Architects (British band)

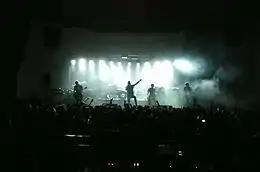
Architects performing in Bogotá, Colombia at the Teatro Metro Bogota on 27 April 2012

On 4 December, Architects released a new single entitled "Devil's Island". The song was for an at the time unnamed follow up album to "The Here and Now". The single was announced in early November, a month before its actual release. As an iTunes bonus b-side song "Untitled" was added into the single download. In addition to its announcement it was streamed on the band's Facebook page. Both the song and the music video that accompanied the release talk about and deal with the 2011 England riots, with the music video featuring clips of the riots. The single itself was well received by critics for its return to the mathcore style of their third album, "Hollow Crown". J.J. Nattrass of Bring the noise UK said that "the Track is sweeping and melodic in parts, whilst bursting with high tempo and visceral raw energy in others." In December 2011, the band embarked on a five-day UK headline tour with supporting acts Heights, Tek-One and Deaf Havana as part of supporting the single.